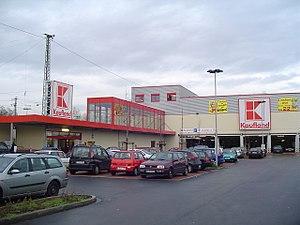
Cet article présente la liste d'enseignes de la grande distribution en Allemagne.